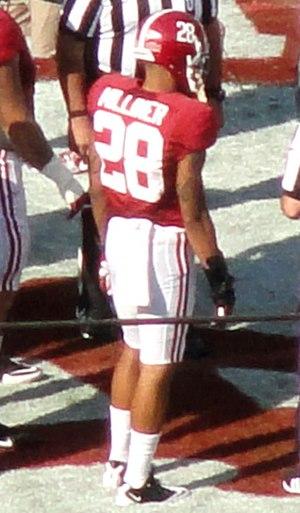
DeMarcus Armon "Dee" Milliner, né le 14 septembre 1991 à Millbrook, est un joueur américain de football américain évoluant au poste de cornerback avec les Jets de New York.